Beverly D'Angelo

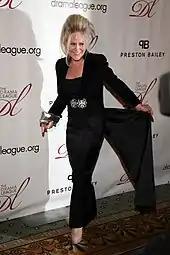
D'Angelo in 2012

From 2005 to 2011, D'Angelo appeared in the HBO series "Entourage" playing the role of agent Barbara "Babs" Miller. In 2006 she starred in the independent film "". In 2008, D'Angelo had a role in the film "Harold & Kumar Escape from Guantanamo Bay" as Sally. She played the housemother in the film "The House Bunny" (2008), and also appeared in the Tony Kaye film "Black Water Transit" (2009).